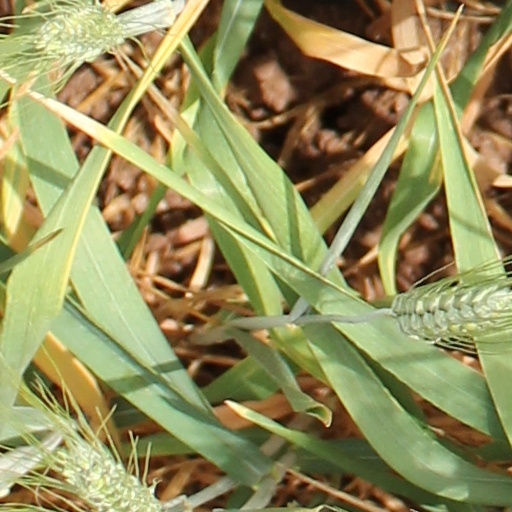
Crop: wheat